School for Environment and Sustainability

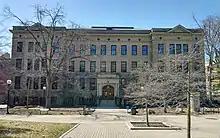
Opposite face of the Dana Building

The school offers two master's degrees: an M.S. (Master of Science) in Natural Resources and Environment and an M.L.A. (Master of Landscape Architecture) in Landscape Architecture.